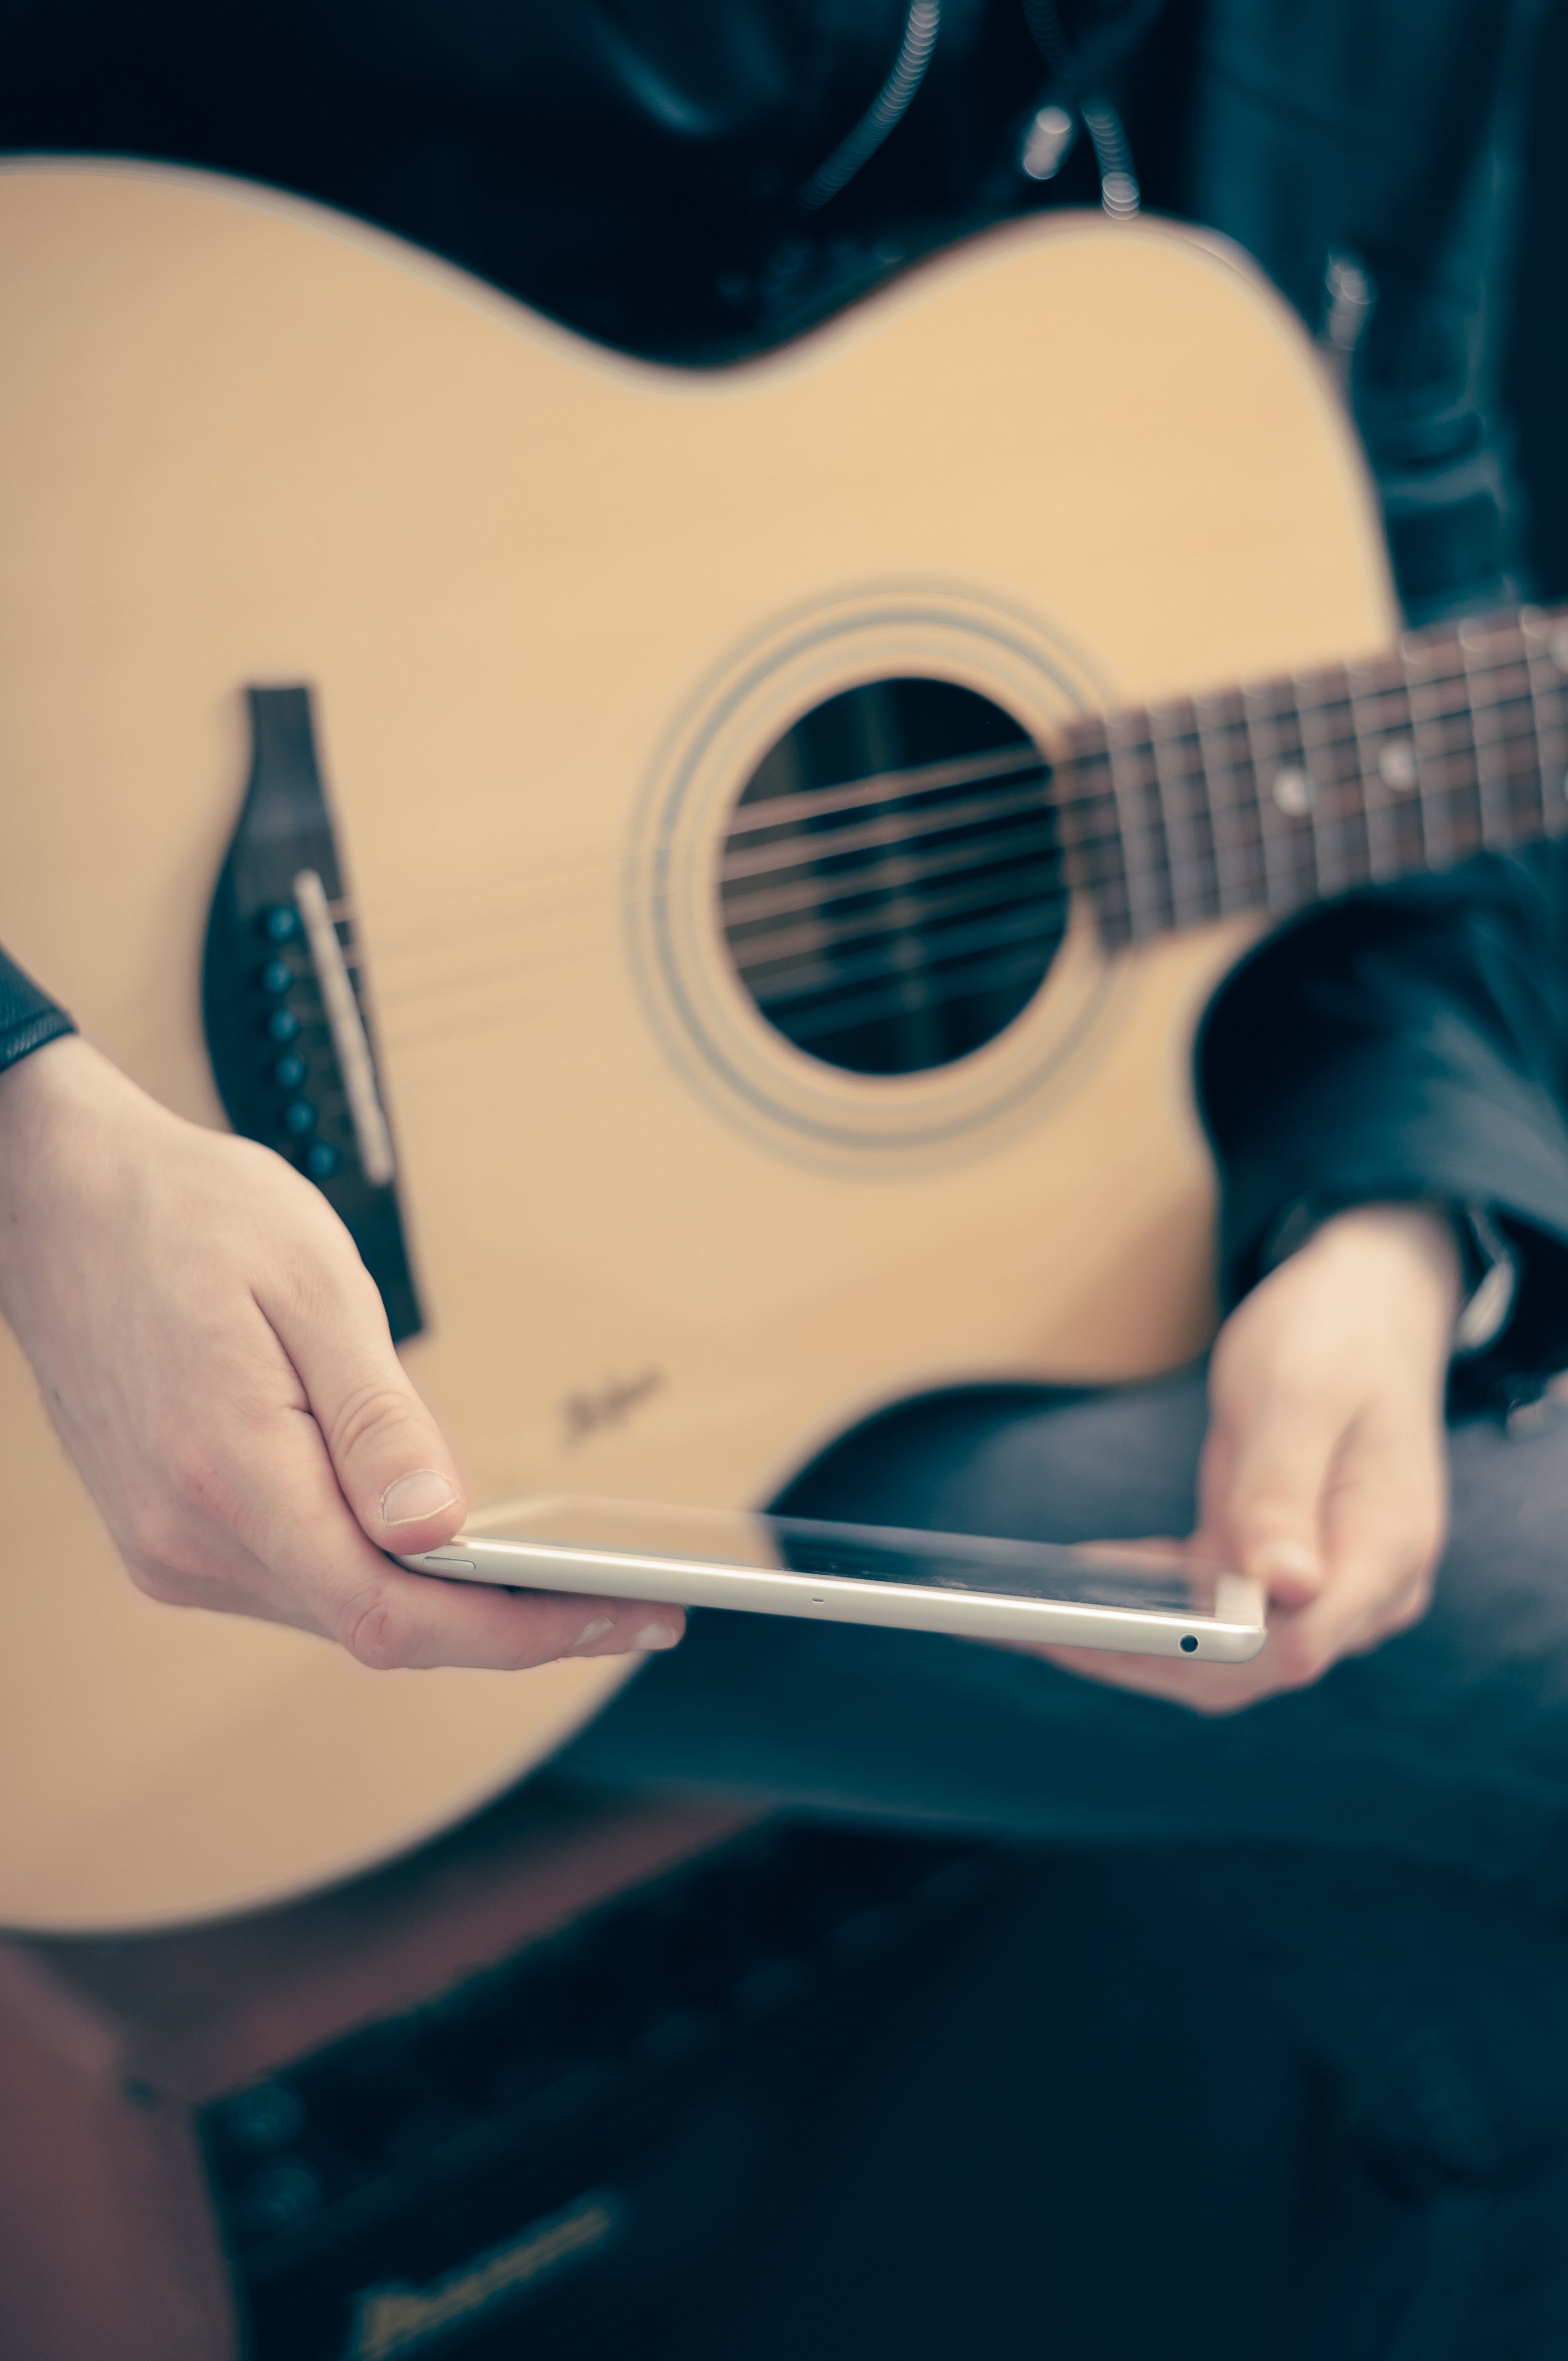
hand, person, ipad, white, guitar, acoustic guitar, tablet, green, color, blue, musician, musical instrument, hands, guitarist, string instrument, plucked string instruments